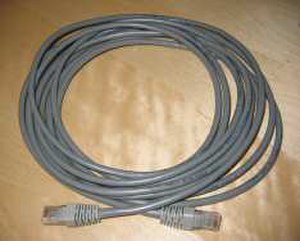
Parsnoet kabel
Parsnoet kabel egnet til 10baseT - sandsynligvis Category 3.
Et parsnoet kabel eller TP-kabel er en speciel type elektrisk kabel, hvor to ledninger er snoet om hinanden, med formålet at mindske elektromagnetisk interferens mellem parret og et eksternt genereret elektromagnetisk felt fra f.eks. et andet kabel. Parsnoningen er også designet så den bibeholder en bestemt karakteristisk impedans ned langs kablet.